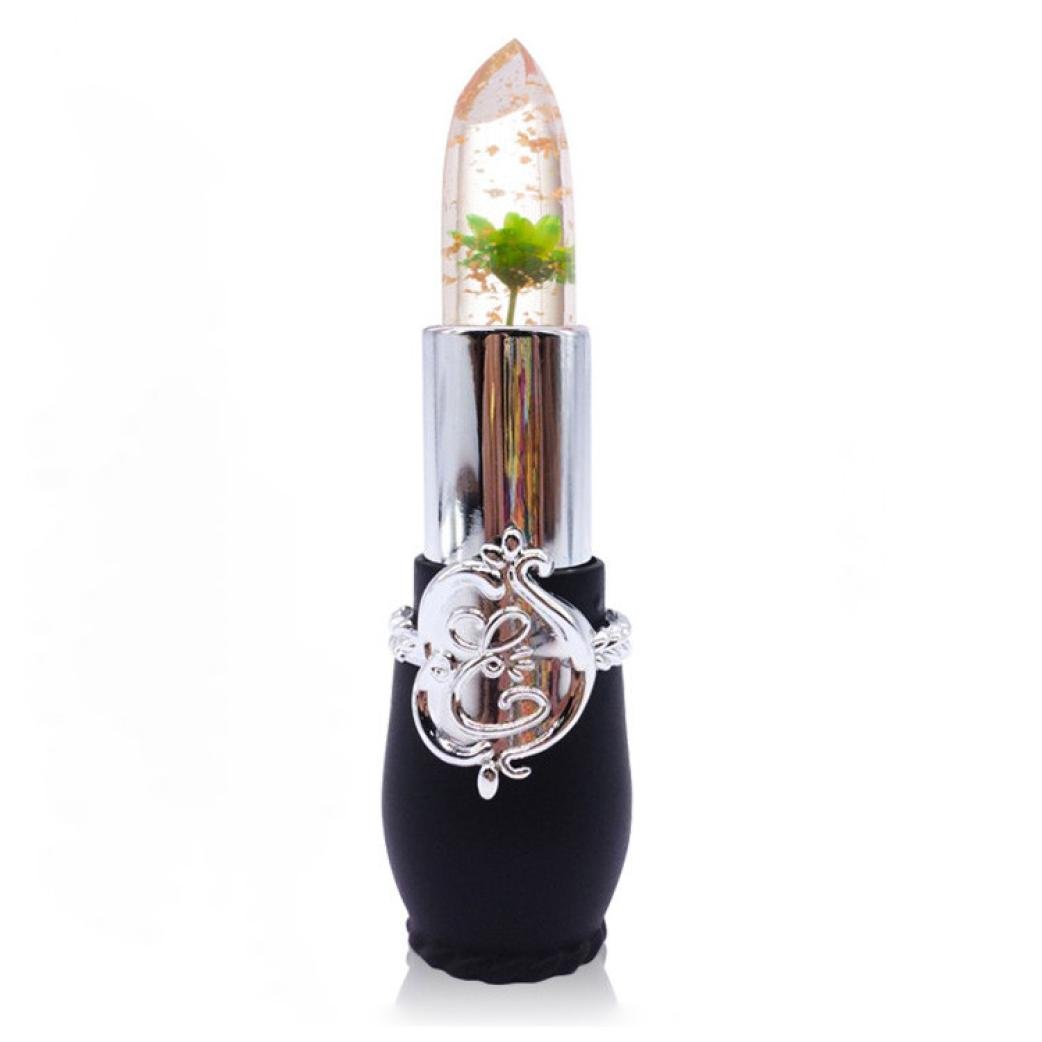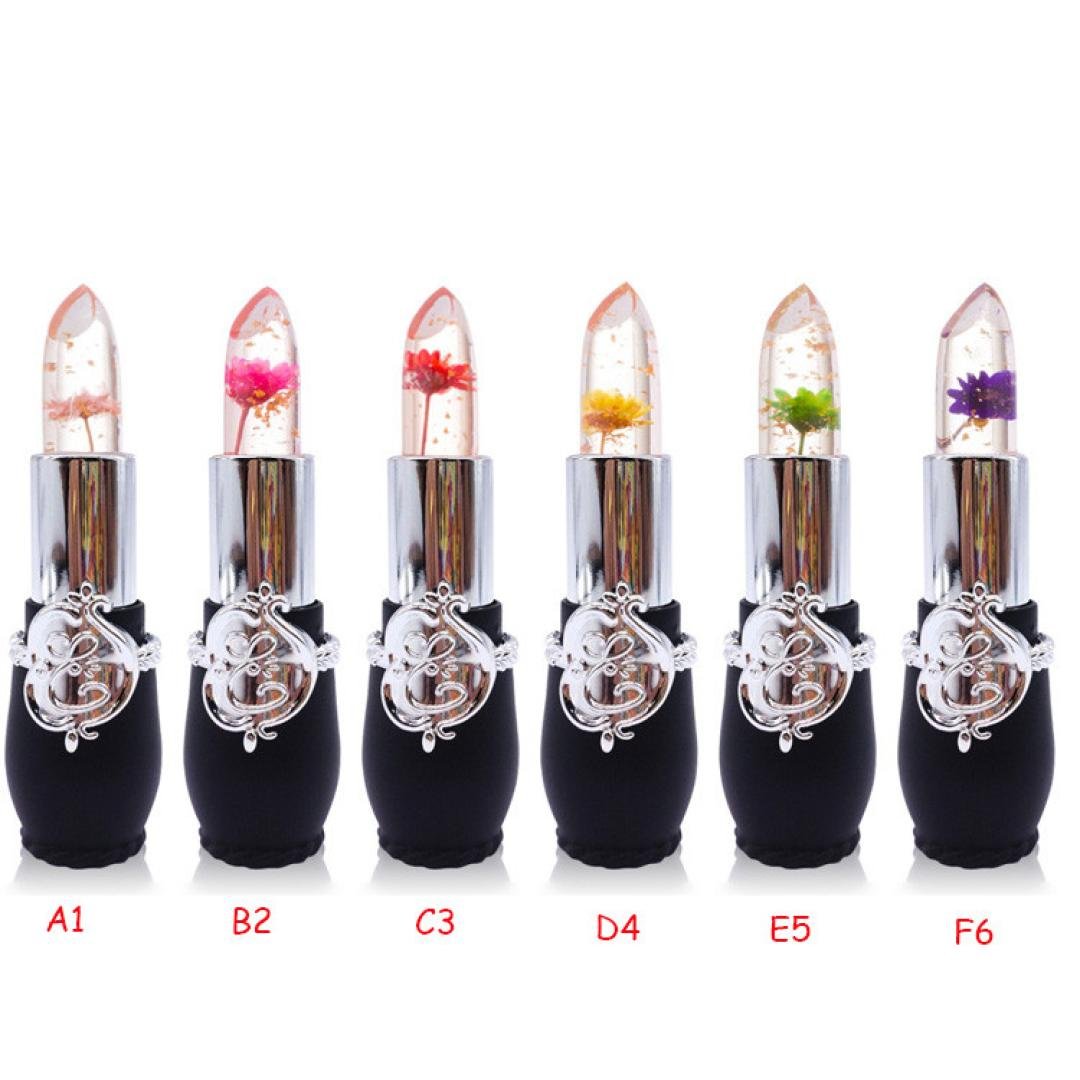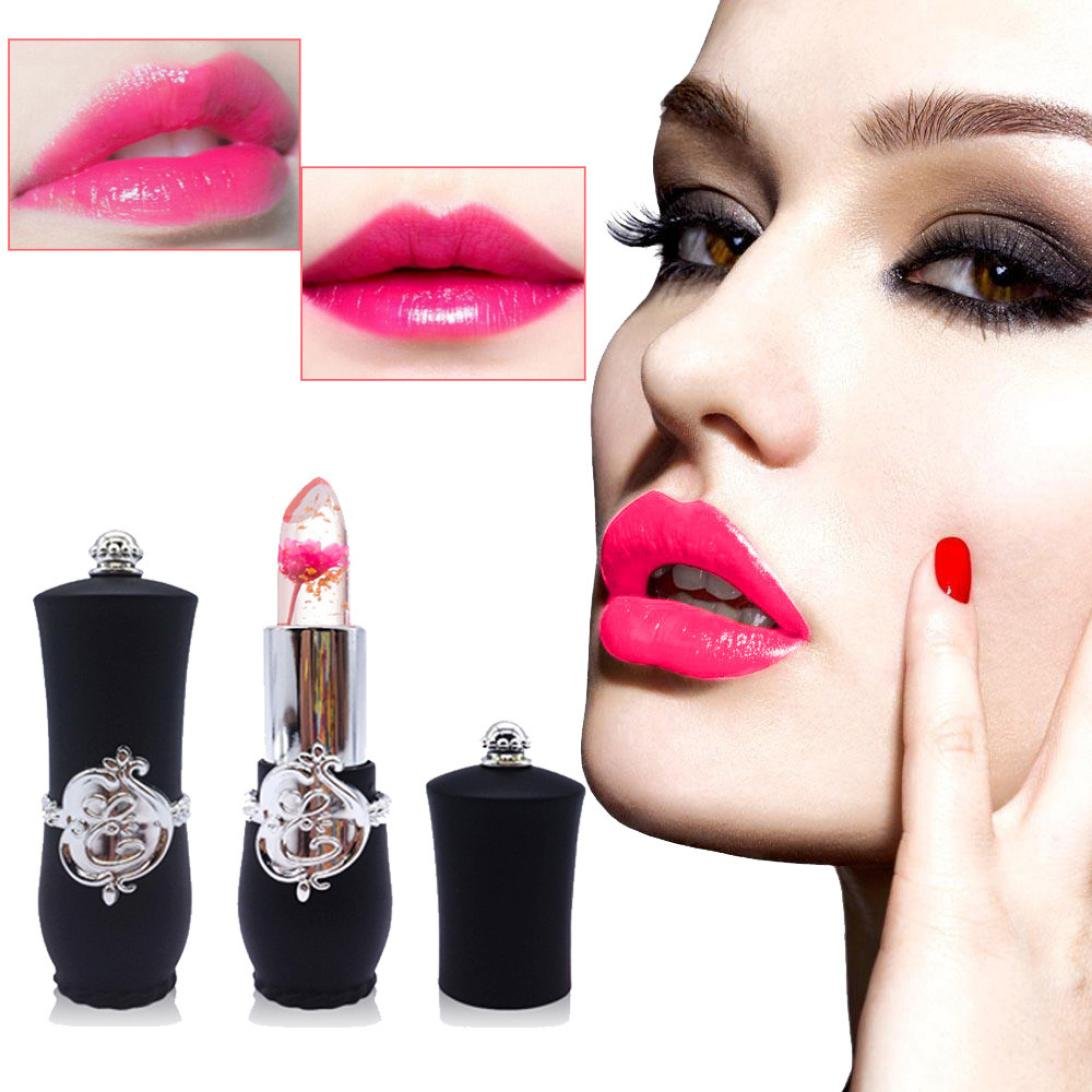
Start Official Waterproof Flower Jelly Moisturizer Temperature Color Change Lipstick Gold foil Lip gloss (BLACK #5)
Category: All Beauty
♥We have selected the fastest mail for you! ♥About us:if you have any question,you can contact us,then we will solve it for you. ♥More surprise product sold by "START"Please pay more attention to our company-www.amazon.com/shops/start_wuvi ♥Package:  1 PC Lipstick  ♥ Why choose our company?  We have chosen logistics faster and better way to ensure that customers receive the goods as soon as possible  ♥ Why choose our products?  We have our own suppliers, our products are the best quality, but the price is very cheap
Features: ♥Moistening maintenance ♥Benefits:moist lips,prevent chapped lips,Lips Care,healthy and safe,color is not easy to fade. | ♥Portable size, easy to carry. ♥Can according to the temperature and humidity of lips,adjust the depth of the lip color | ♥Makeup effect lasting ♥Give your lips a long lasting luscious color. | ♥Strong Waterproof ♥Water embellish is bright | ♥ Thanks to its practical size, the lip balm fits in any hand or shoulder bag and in any backpack, so you can keep your lips smooth while on the move.